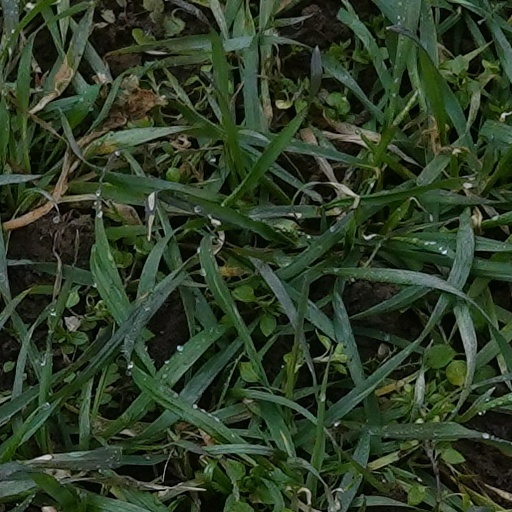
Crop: wheat